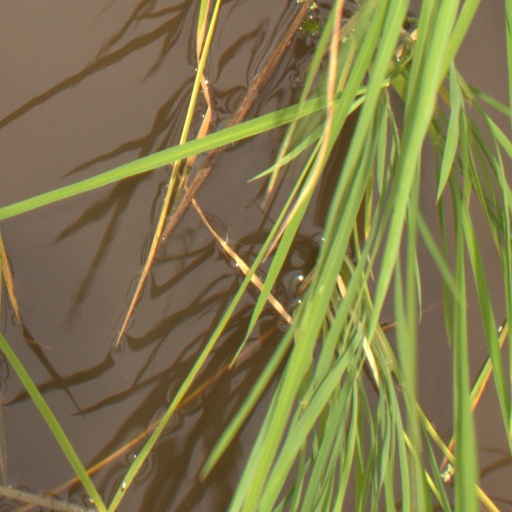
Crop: rice